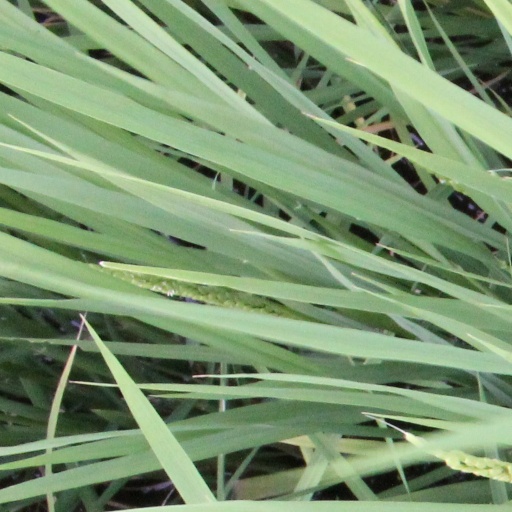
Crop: rice